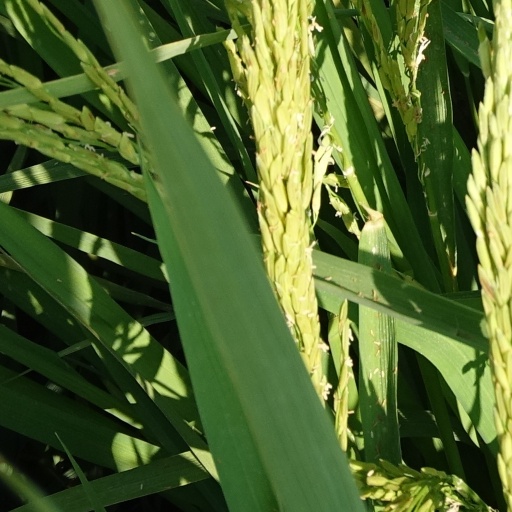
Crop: rice